52nd Expeditionary Flying Training Squadron

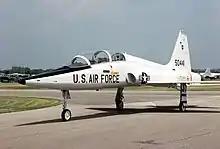
T-38 Talon as flown by the squadron at Craig and Reese

The 3617th Pilot Training Squadron was organized at Craig Air Force Base, Alabama in February 1956. Like its parent 3615th Pilot Training Wing, it was a Major Command Controlled (MAJCON) unit and could not retain its history once it was discontinued. In 1972, Air Training Command determined to replace its MAJCON units with permanent, Air Force Controlled units. In this organizational change, on 1 July 1972, the squadron, now designated the 52d Flying Training Squadron took over the personnel, equipment and mission of the 3617th, which was simultaneously inactivated. The squadron conducted the basic portion of Undergraduate Pilot Training with Northrop T-38 Talons. In the fall of 1977, Craig closed and the squadron was inactivated.